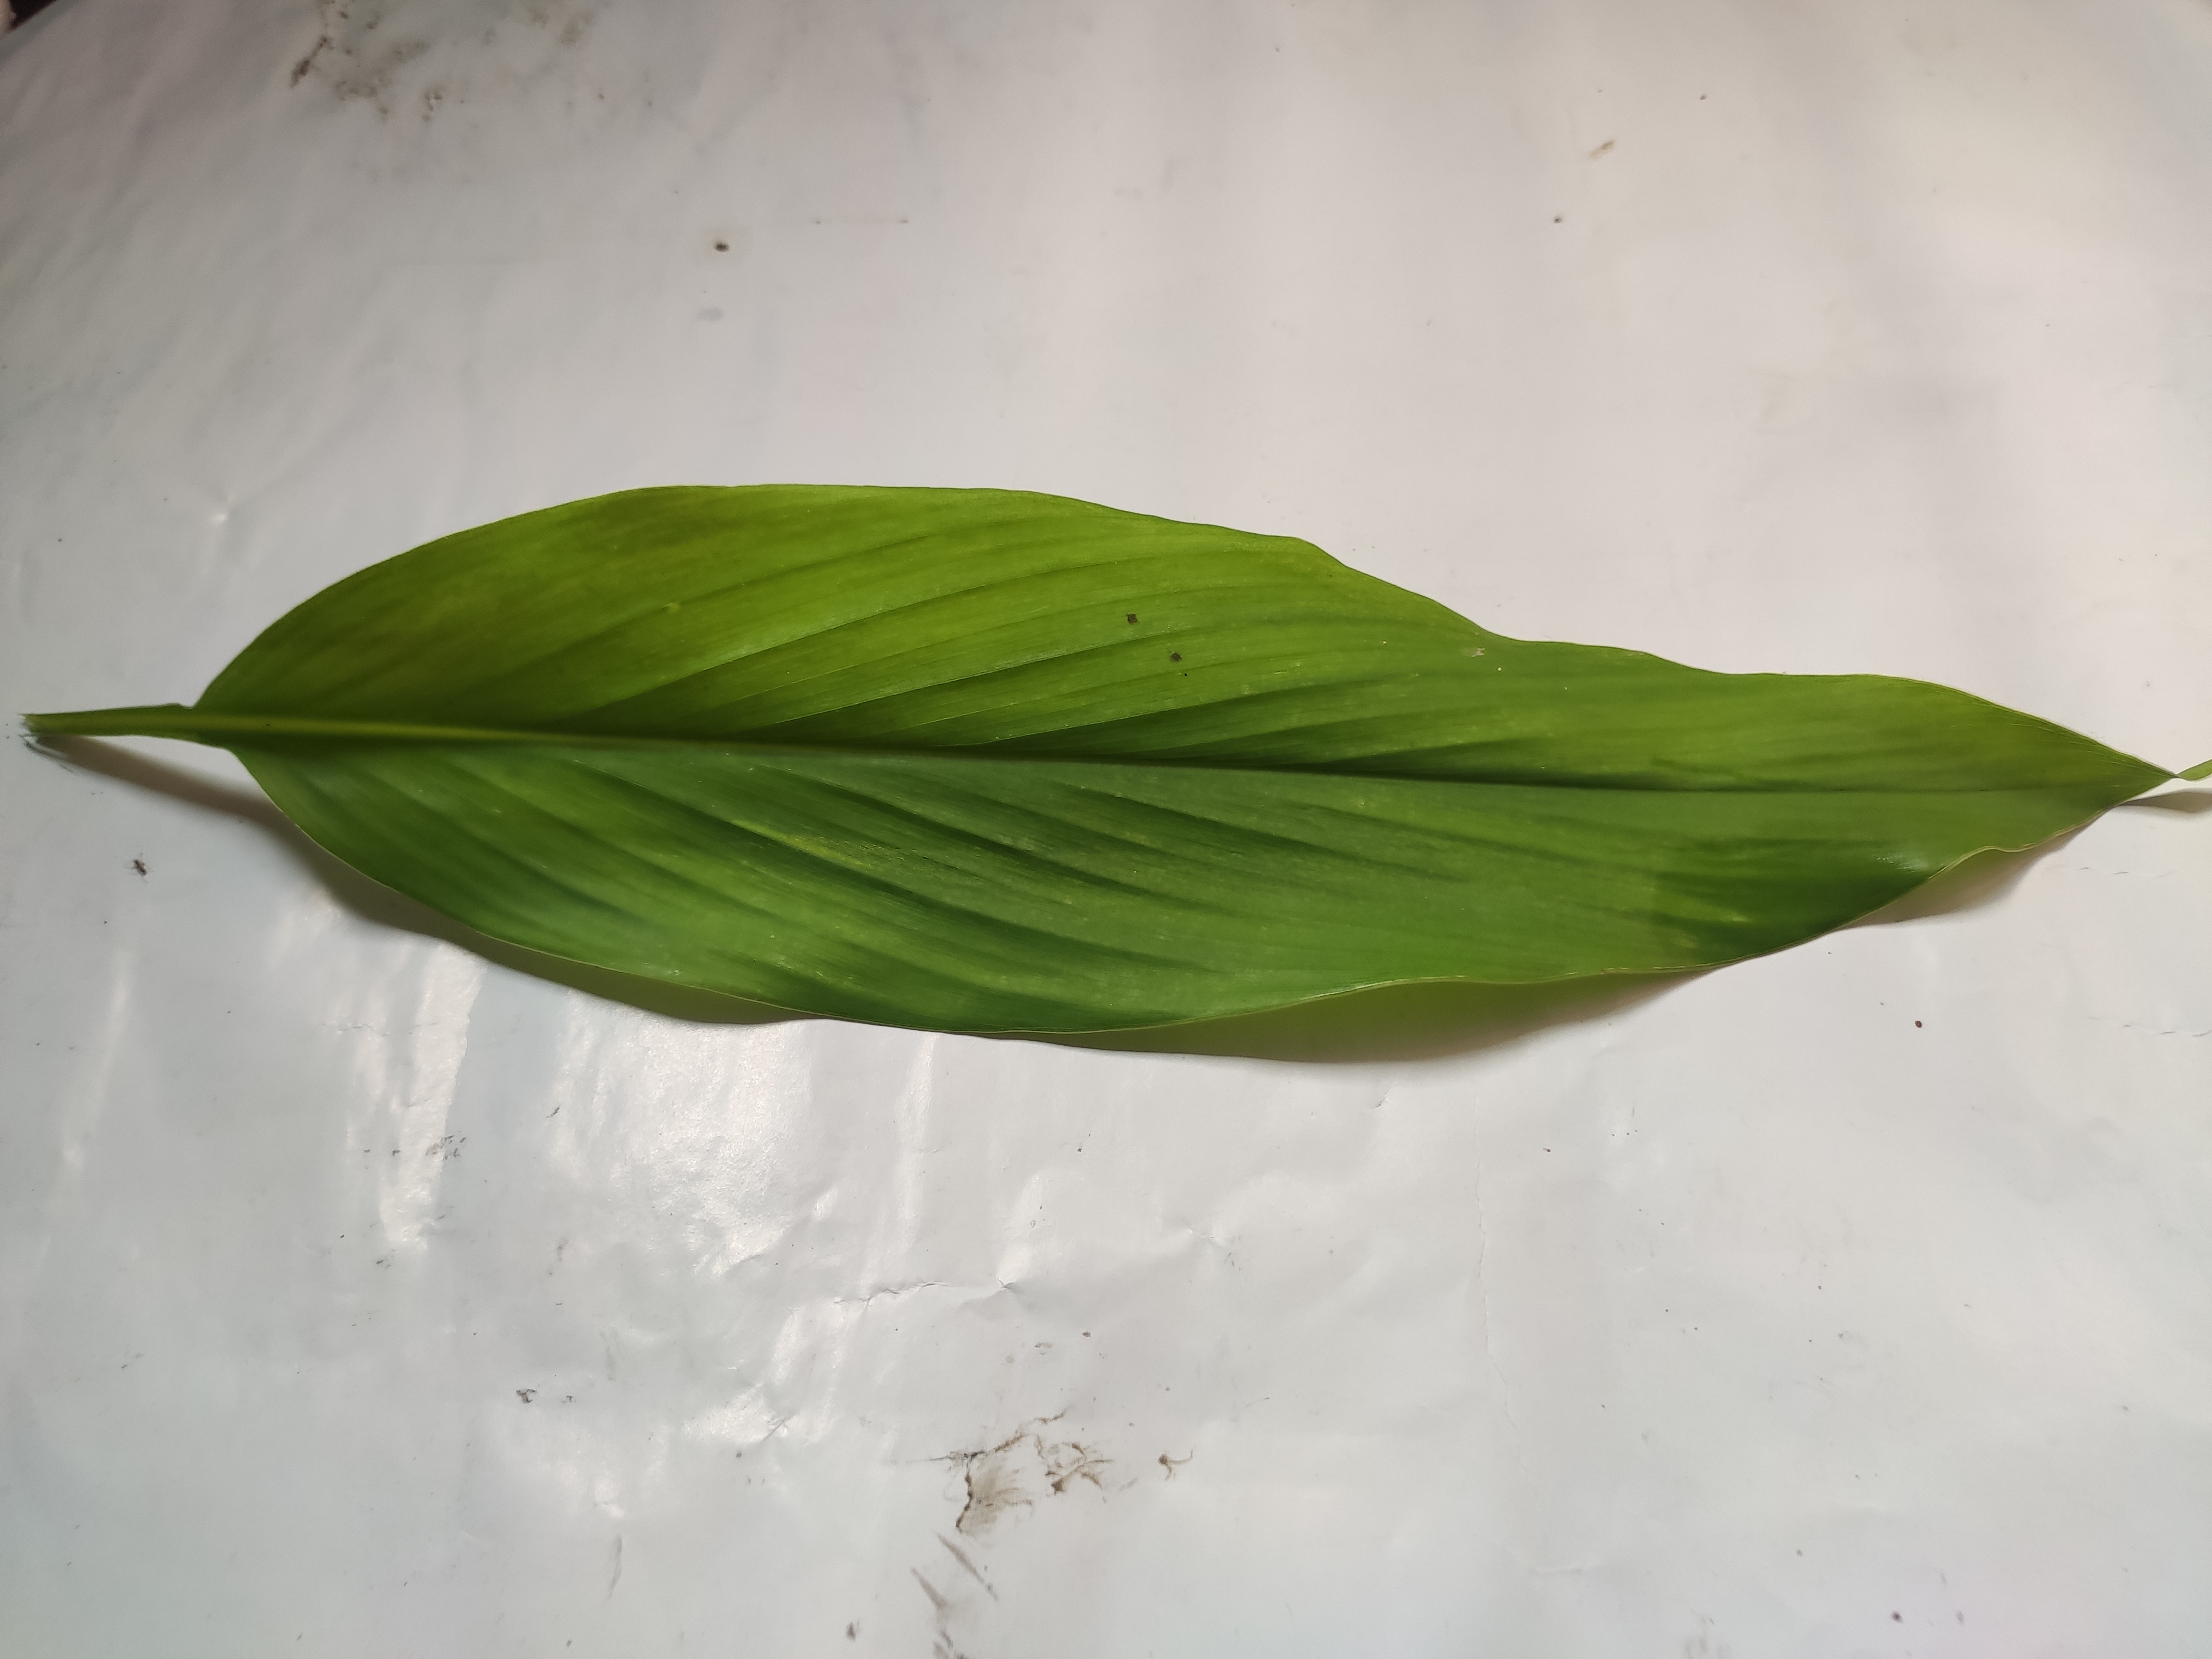
Label: Healthy_Leaf